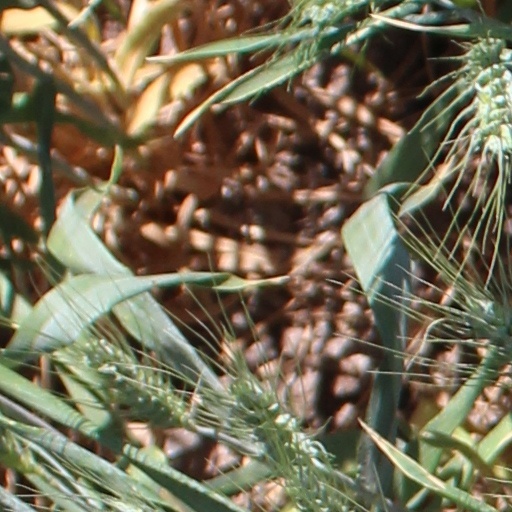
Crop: wheat